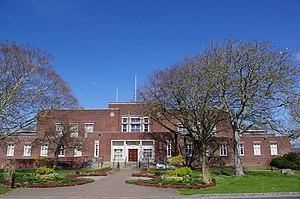
Le Dorset est un comté situé dans le sud-ouest de l'Angleterre, sur le littoral de la Manche. Son chef-lieu est Dorchester. D'une superficie de 2 653 km², le Dorset est un comté majoritairement rural, dont plus de la moitié de la population vit dans l'aire urbaine de Bournemouth. Les comtés voisins sont le Devon à l'ouest, le Somerset au nord-ouest, le Wiltshire au nord-est et le Hampshire à l'est.